Jura, Scotland

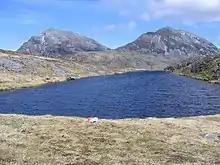
A view making clear how the "Paps" acquired their name, "paps" being an informal English word for breasts or teats.

The island is dominated by three steep-sided conical quartzite mountains on its western side, the Paps of Jura, which rise to . The term "pap" is often used for a breast-shaped hill. There are three major peaks: